Covent Garden

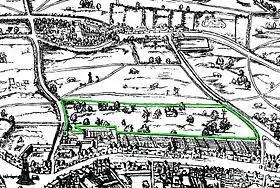
Covent Garden on the "Woodcut" map of the 1560s, with surrounding wall marked in green

During the Roman period, what is now the Strand – running along the southern boundary of the area that was to become Covent Garden – was part of the route to Silchester, known as "Iter VII" on the Antonine Itinerary. Excavations in 2006 at St Martin-in-the-Fields revealed a group of late Roman graves, suggesting the site had been sacred since at least 350 AD. The area to the north of the Strand was long thought to have remained as unsettled fields until the 16th century, but theories by Alan Vince and Martin Biddle that there had been an Anglo-Saxon settlement to the west of the old Roman town of Londinium were borne out by excavations in 1985 and 2005. These revealed that a trading town, called Lundenwic, developed around 600 AD, stretching from Trafalgar Square to Aldwych, with Covent Garden at the centre. Alfred the Great gradually shifted the settlement into the old Roman town of Londinium from around 886 AD onwards, leaving no mark of the old town, and the site returned to fields.